Dieric Bouts

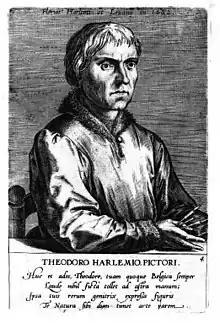
Portrait engraving of Bouts

Dieric Bouts (born – 6 May 1475) was an Early Netherlandish painter. Bouts may have studied under Rogier van der Weyden, and his work was influenced by van der Weyden and Jan van Eyck. He worked in Leuven from 1457 (or possibly earlier) until his death in 1475.